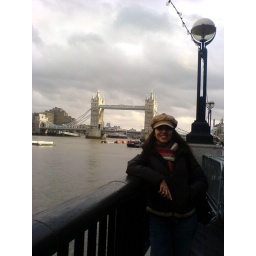
mariella in front of the tower bridge